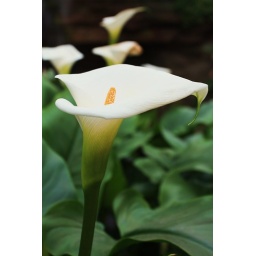
One of the stunning flowers in the large green house at Wisley Gardens